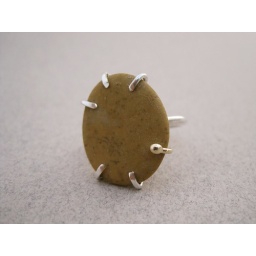
Mediterranean beach stone, prong-set in sterling silver, with a single 14 karat yellow gold prong accent.